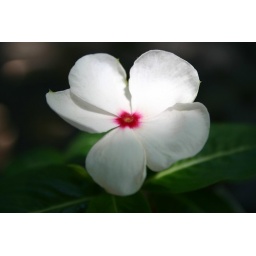
One of the pretty red and white impatiens flowers in my backyard.